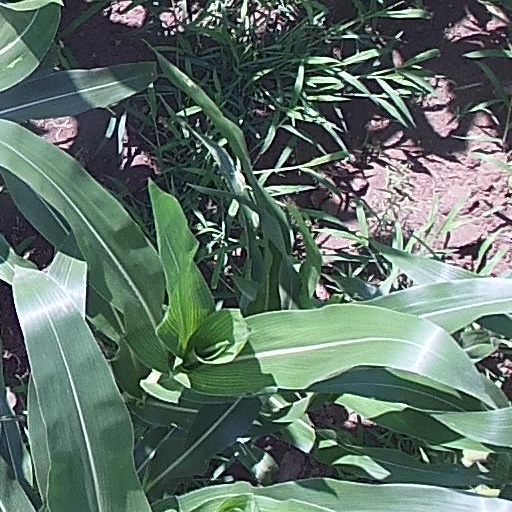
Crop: maize; corn